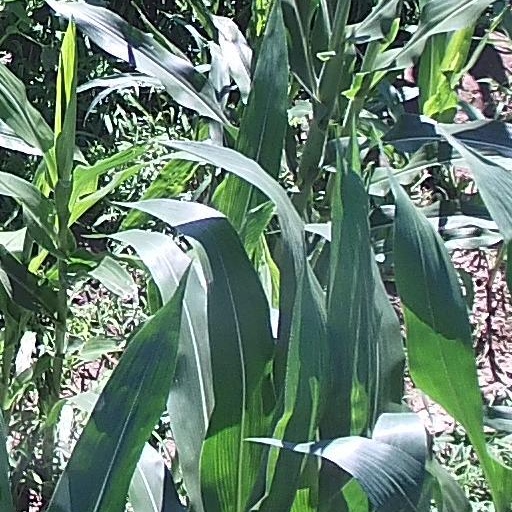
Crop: maize; corn